Lars Peter Hansen

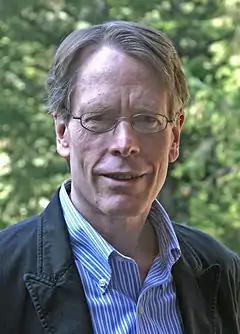
Lars Peter Hansen, 2007

Lars Peter Hansen (born 26 October 1952 in Urbana, Illinois) is an American economist. He is the David Rockefeller Distinguished Service Professor in Economics, Statistics, and the Booth School of Business, at the University of Chicago and a 2013 recipient of the Nobel Memorial Prize in Economics.